Nokia 2.1

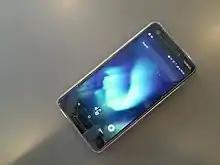

Nokia 2.1 is a Nokia-branded entry-level smartphone released by HMD Global in August 2018, running the Android operating system.